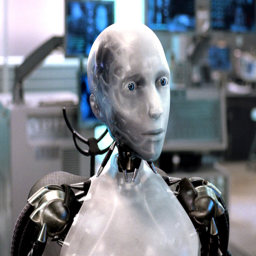
technology has a mind of its own